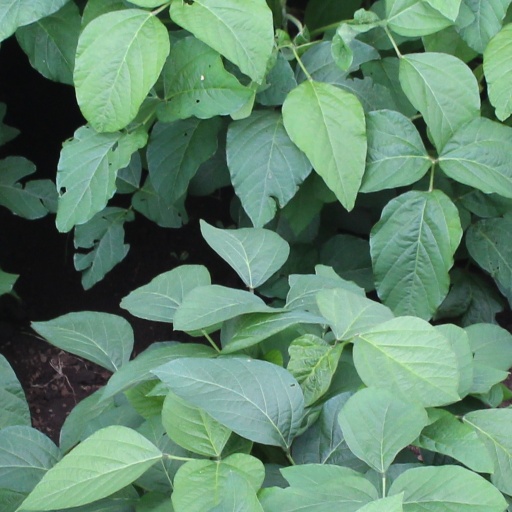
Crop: soybean